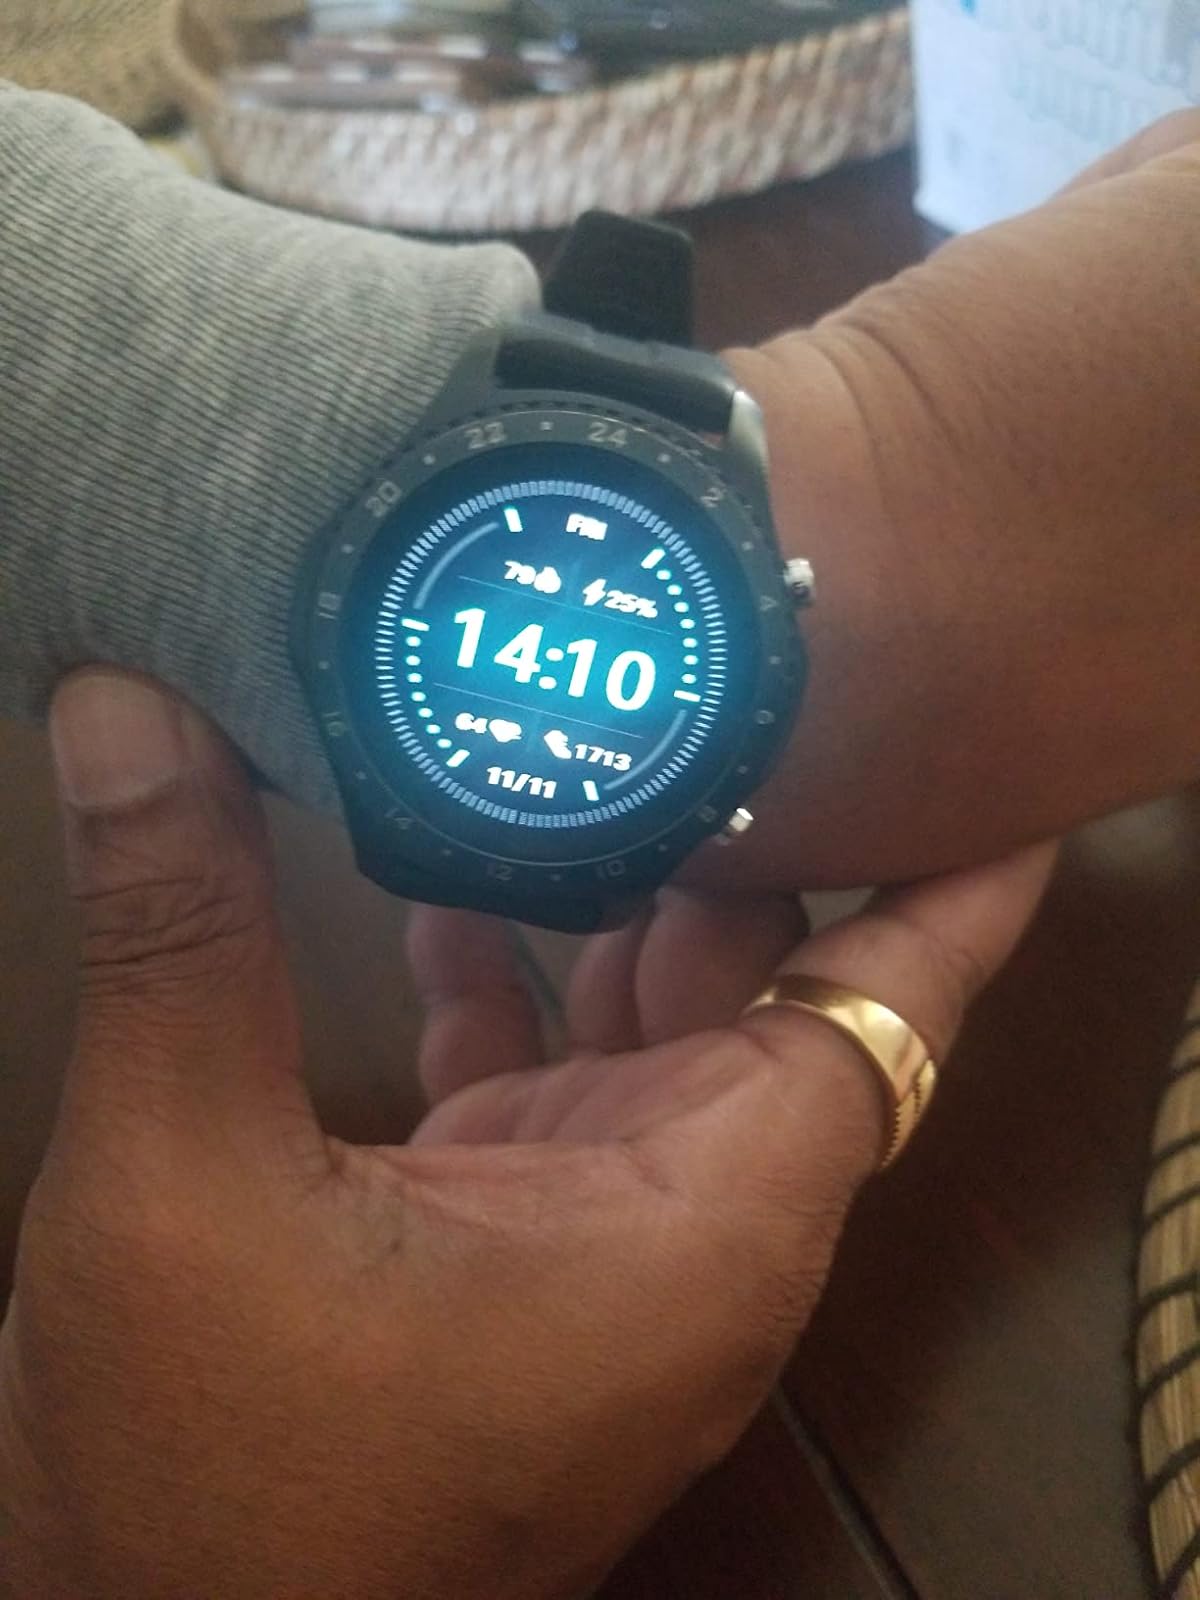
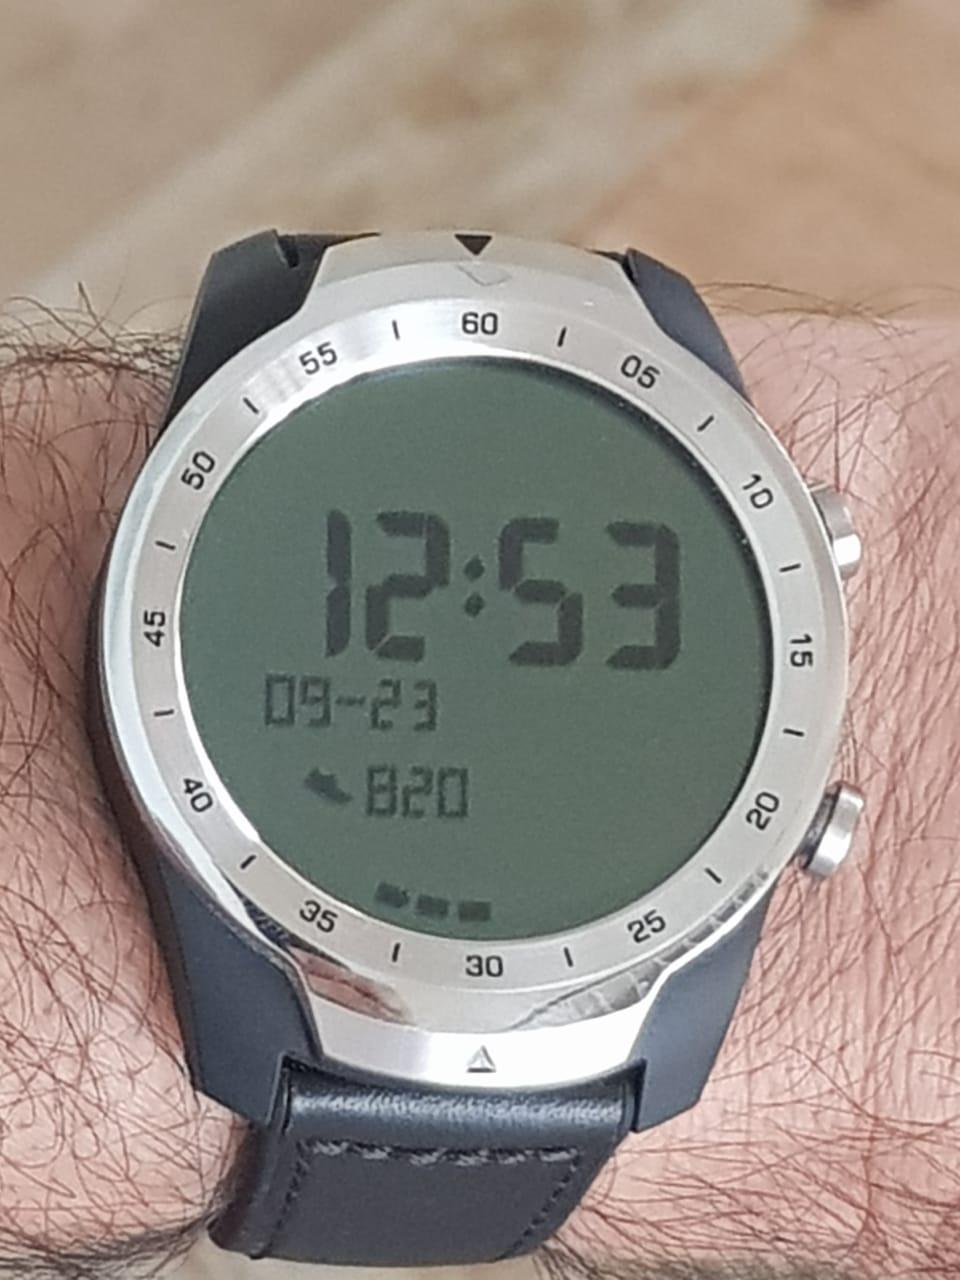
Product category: smartwatch
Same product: no